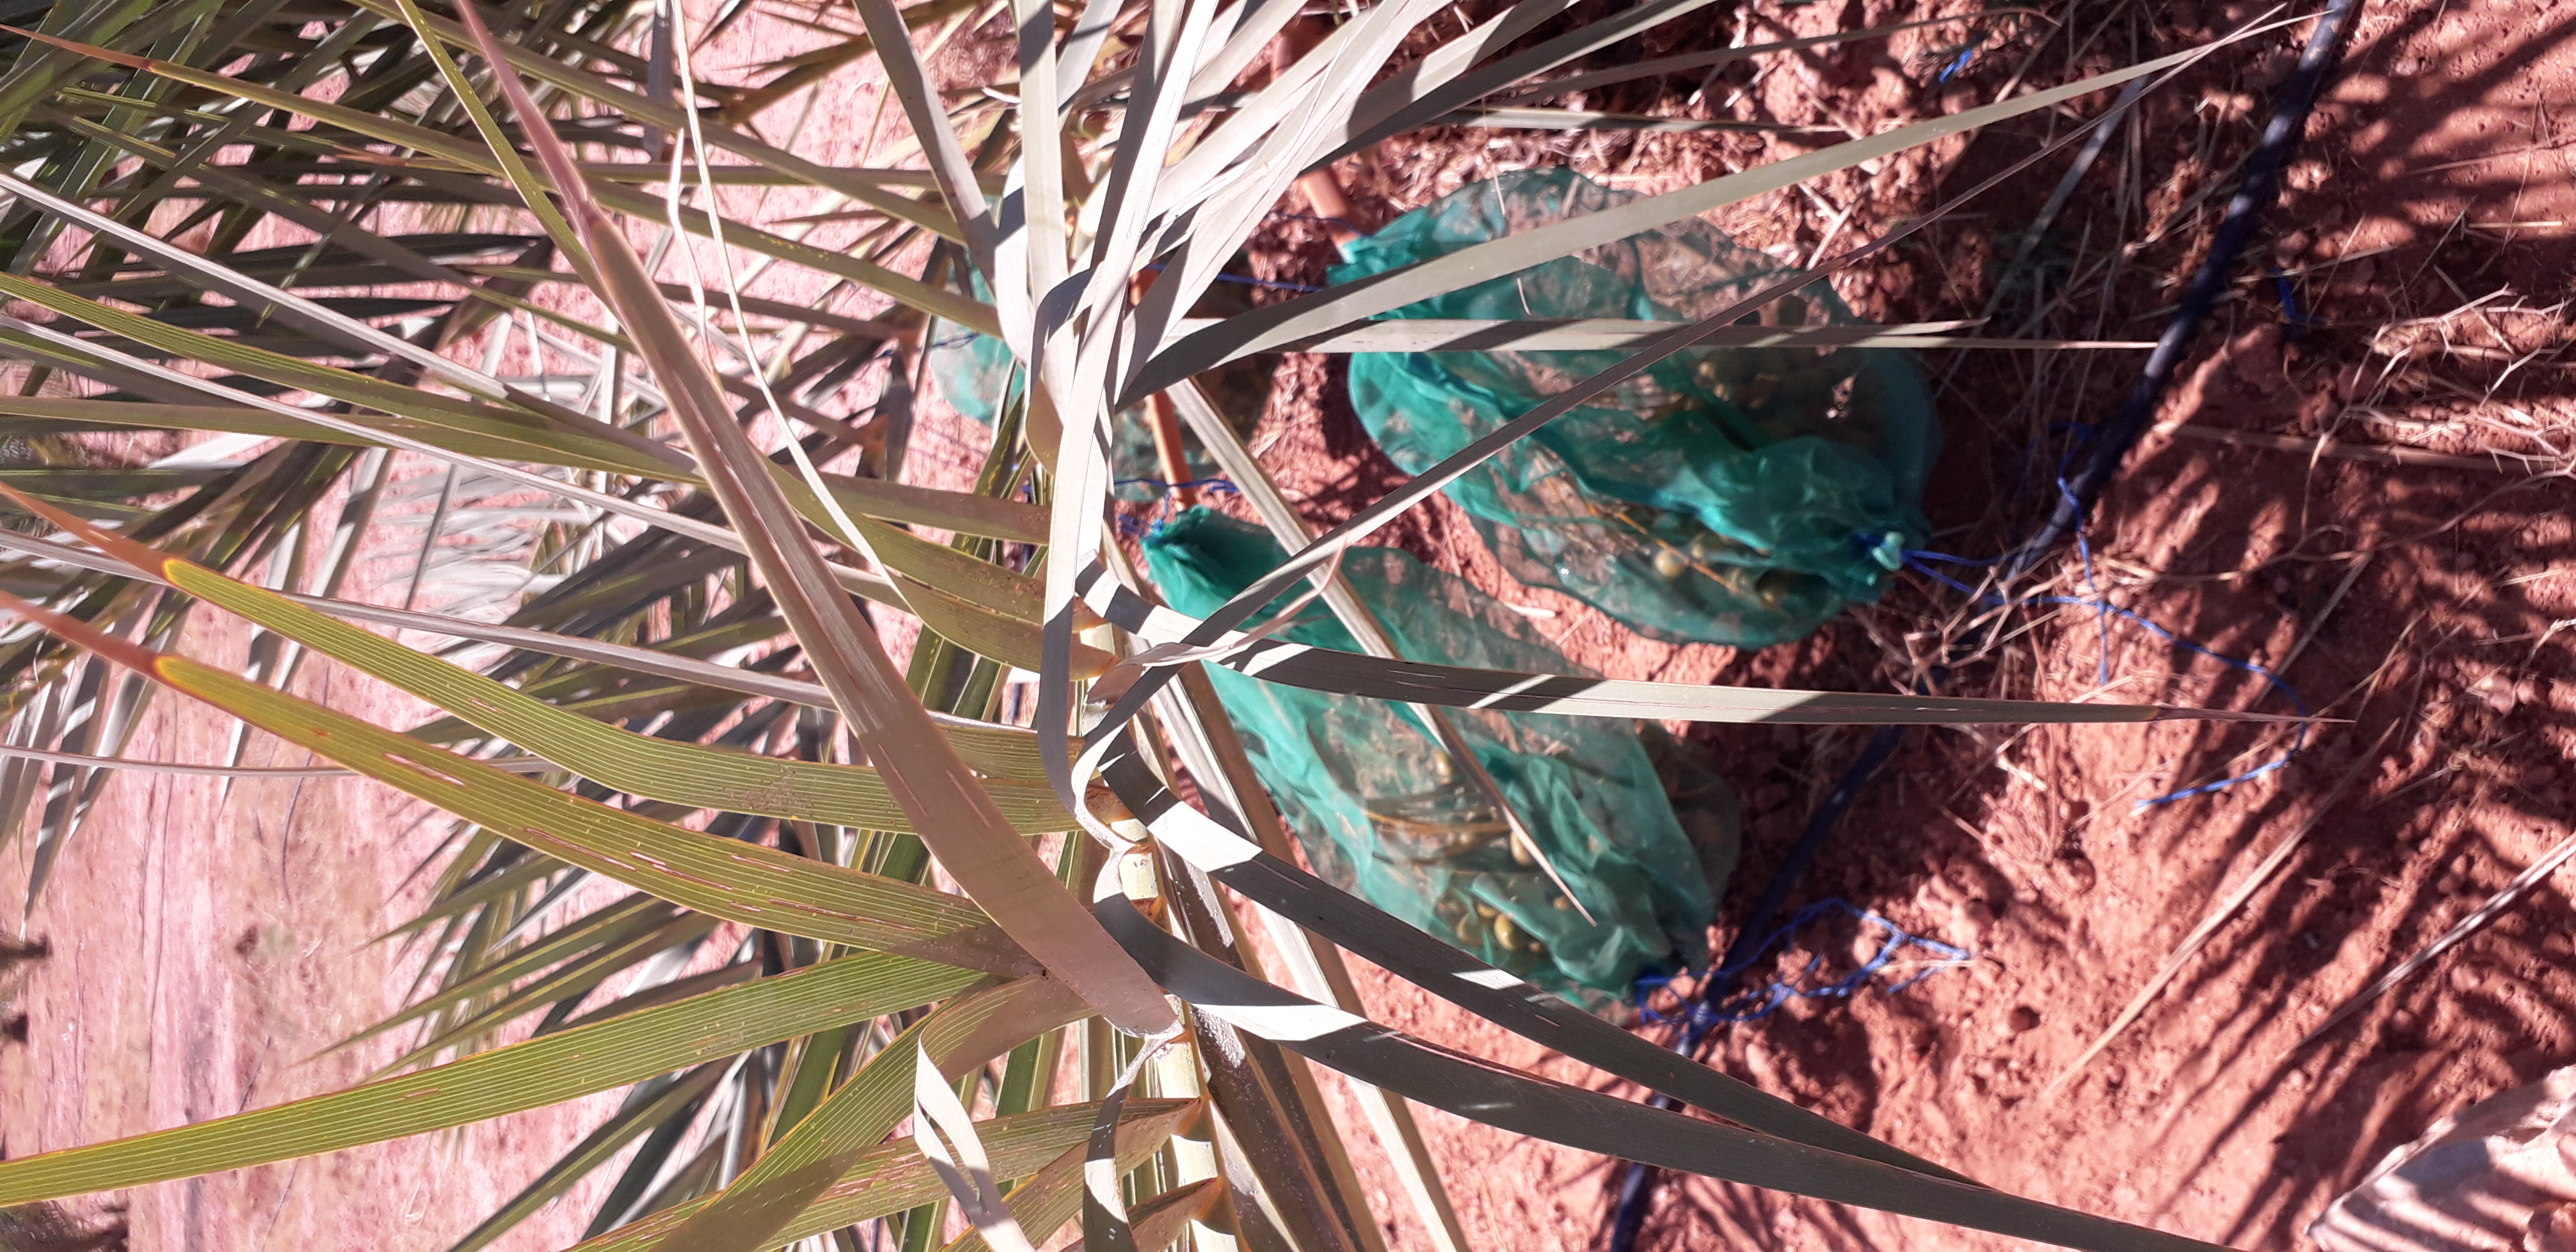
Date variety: Boufagous